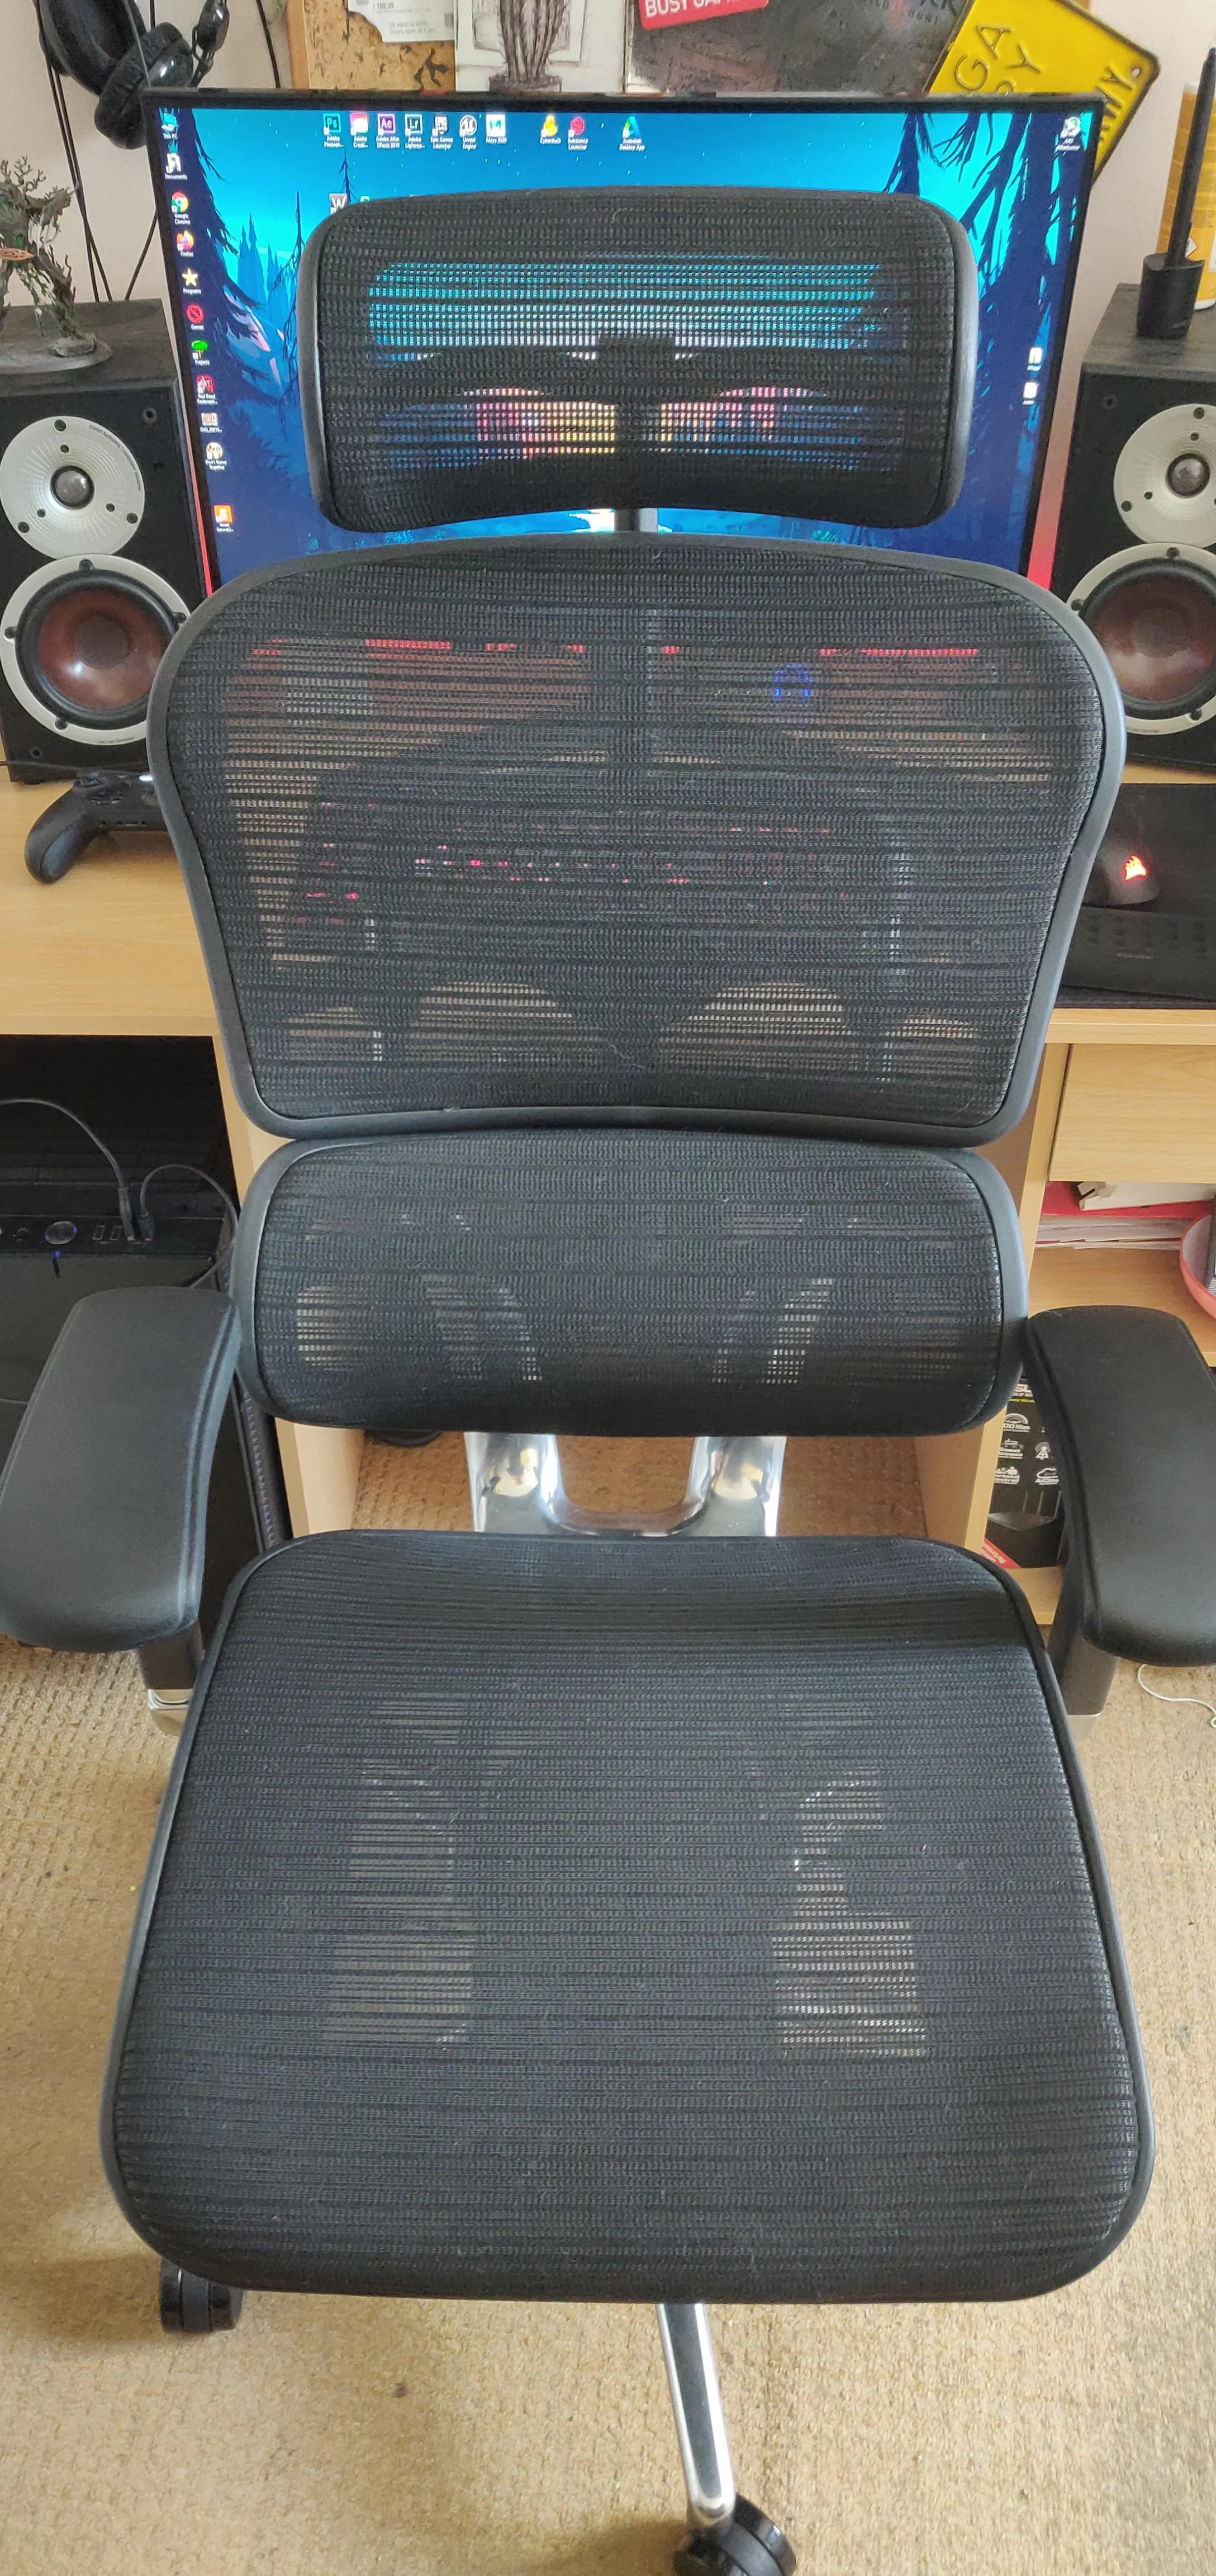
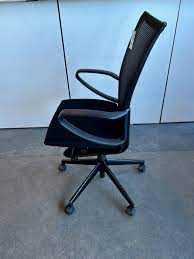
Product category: items_chair
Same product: no